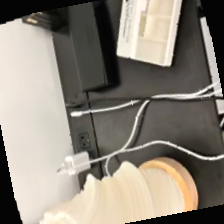
Label: no bracelet mod